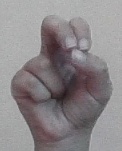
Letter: gaaf